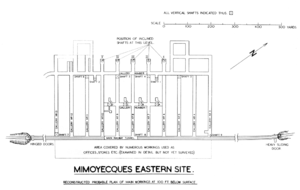
La forteresse de Mimoyecques est un ancien bunker de la Seconde Guerre mondiale situé à l'ouest du hameau de Moyecques, sur le territoire de la commune de Landrethun-le-Nord dans le département français du Pas-de-Calais. Portant les noms de code Wiese et Bauvorhaben 711, il fut construit par l'Allemagne nazie entre 1943 et 1944 pour abriter une batterie de canon V3 visant Londres.